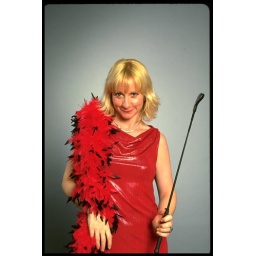
Lisa in red dress with whip